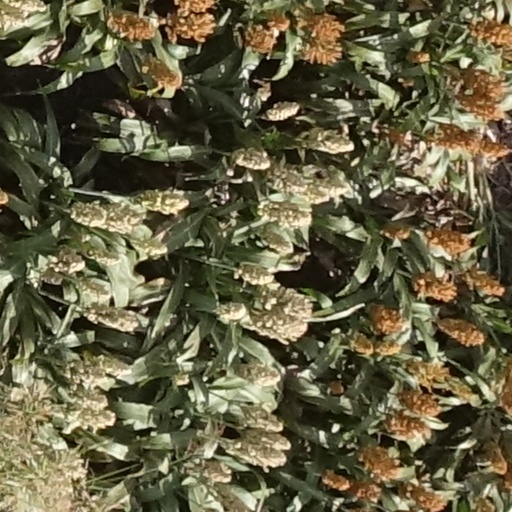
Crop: sorghum